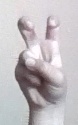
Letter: toot